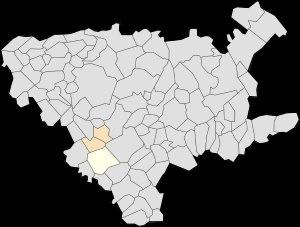
Divion est une commune française située dans le département du Pas-de-Calais en région Hauts-de-France.